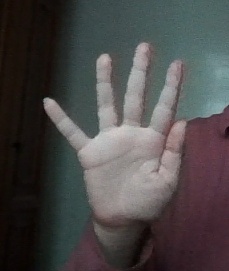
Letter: sheen